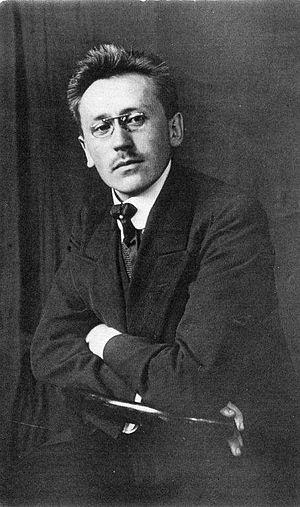
5 janvier : Princess Ida, opéra comique d'Arthur Sullivan, créé au Savoy Theatre.
Armas Launis est un compositeur, ethno-musicologue, pédagogue, écrivain et journaliste finlandais.